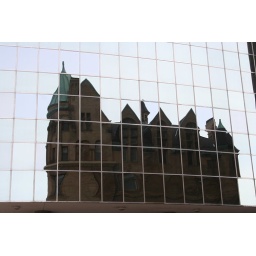
mirror image of an &amp;quot;old&amp;quot; building in the windows of a skyscraper